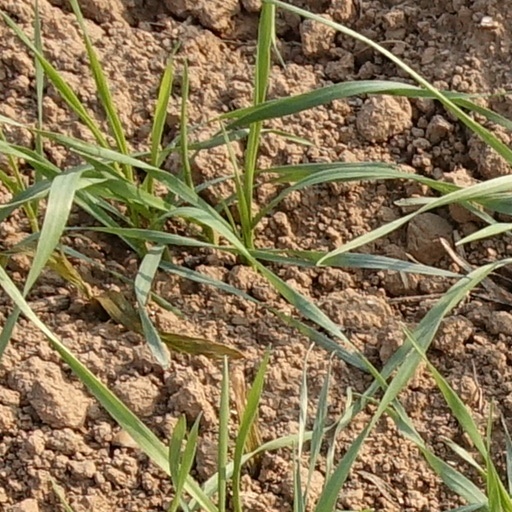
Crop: wheat